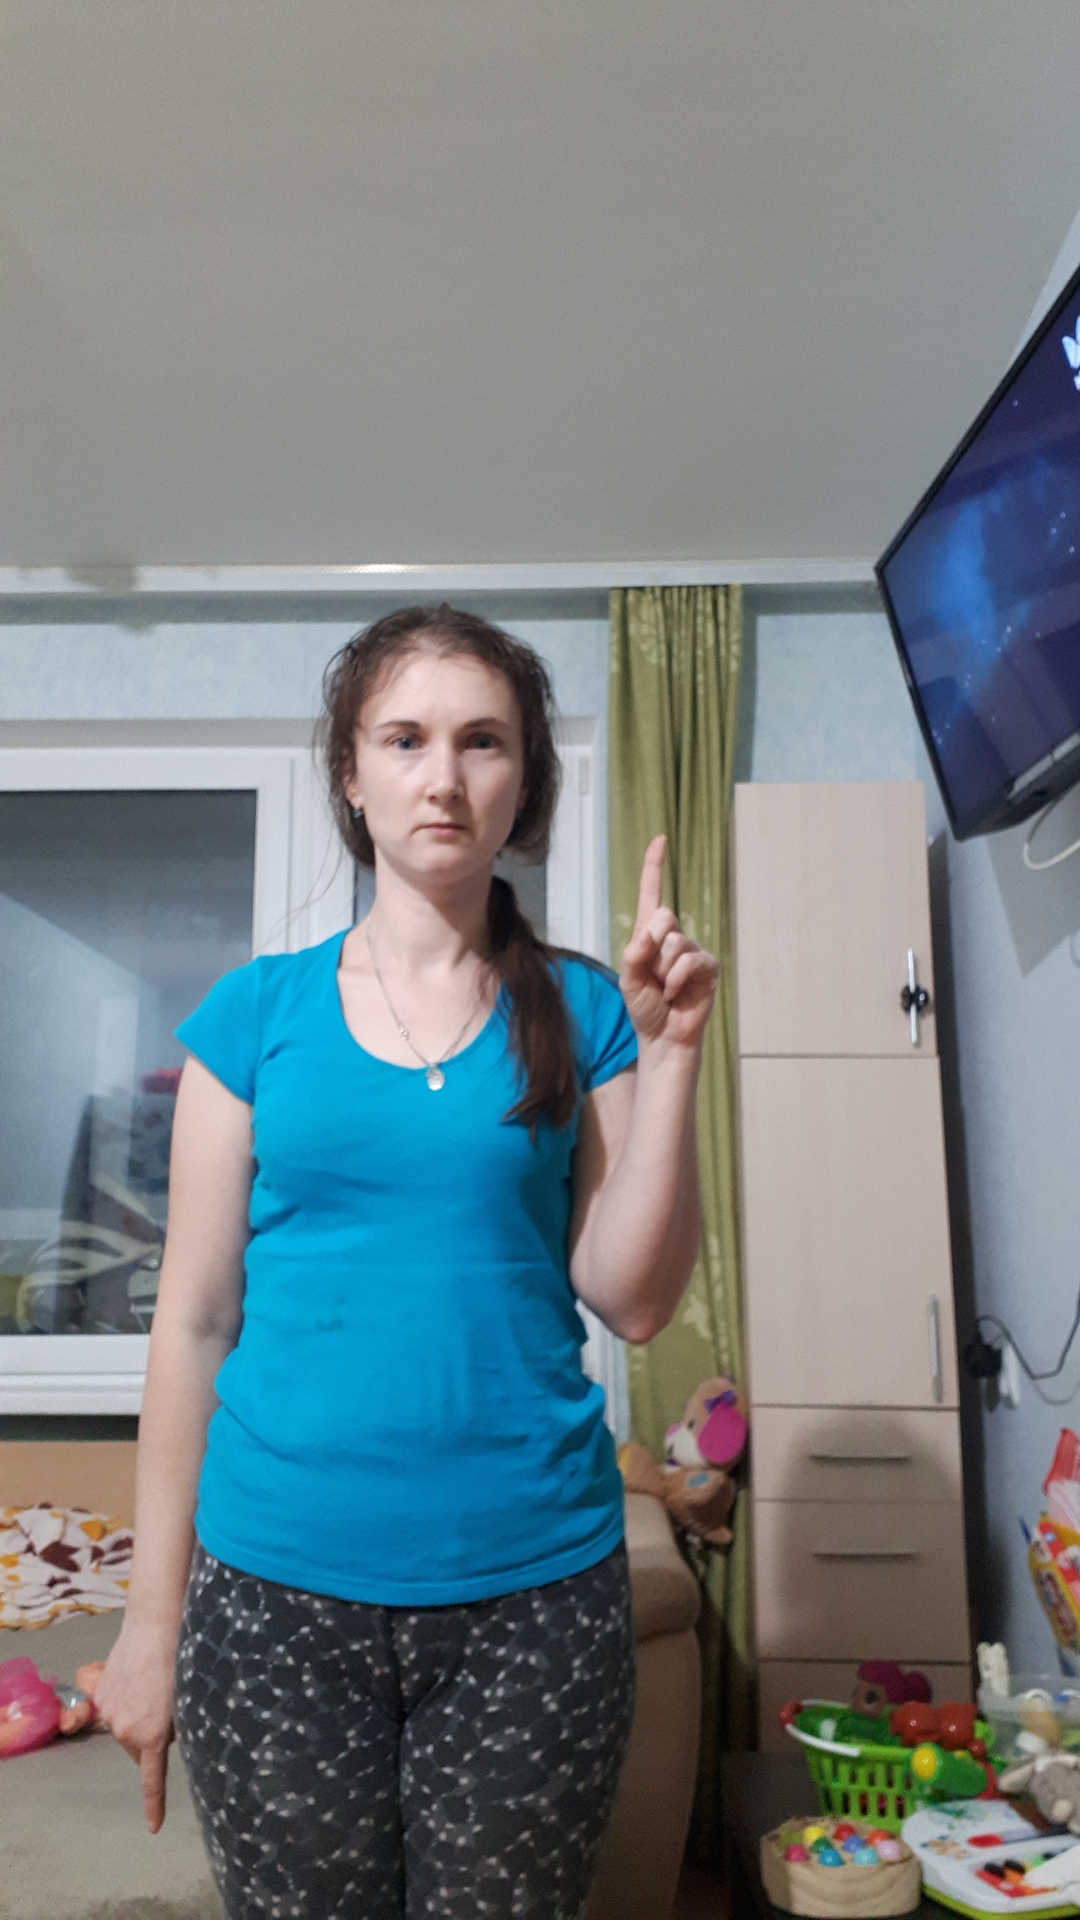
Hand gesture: one